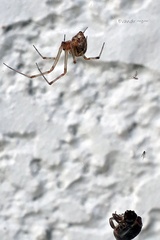
Species: Parasteatoda_tepidariorum